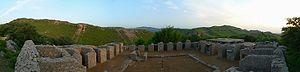
Le royaume indo-parthe a été dirigé par la dynastie Gondopharide et par d'autres dirigeants issus d'un groupe de « rois » d'Asie centrale qui ont régné sur une partie de l'actuel Afghanistan, du Pakistan et du nord-ouest de l'Inde au cours du ou juste avant le Iᵉʳ siècle. Sur la majeure partie de leur courte histoire, les Gondopharides ont tenu Taxila comme leur lieu de résidence, mais au cours de leurs dernières années d'existence cette capitale s'est déplacée entre Kaboul et Peshawar. Ces rois ont traditionnellement été appelés indo-parthes, car leur monnaie s'est souvent inspirée de celles de la dynastie des Arsacides. Mais ils appartenaient probablement à un plus large groupe de tribus iraniennes qui vivaient à l'est des Parthes. Par ailleurs il n'y a aucune preuve que tous les rois qui prirent le titre de Gondopharès, qui signifie « Porte de la Gloire », aient eu le moindre lien avec le premier Gondopharès.